Vodafone Egypt

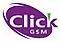
Logo of Click GSM (1998-2001)

On 30 November 1998, Vodafone Egypt Telecommunications announced that MisrFone Group (of which Vodafone owned a 30% share) was awarded the second license for GSM operations in Egypt (under the brand name of Click GSM). This decision was part of the move to privatize and liberalize the Egyptian market at the time. The first license had been given to the national incumbent which had launched the first mobile service in 1996 (the company is now Orange Egypt). In 2007, the telecommunications market in Egypt grew further and became more competitive when the third entrant to the market, Etisalat Misr, was awarded the third license for GSM operations.